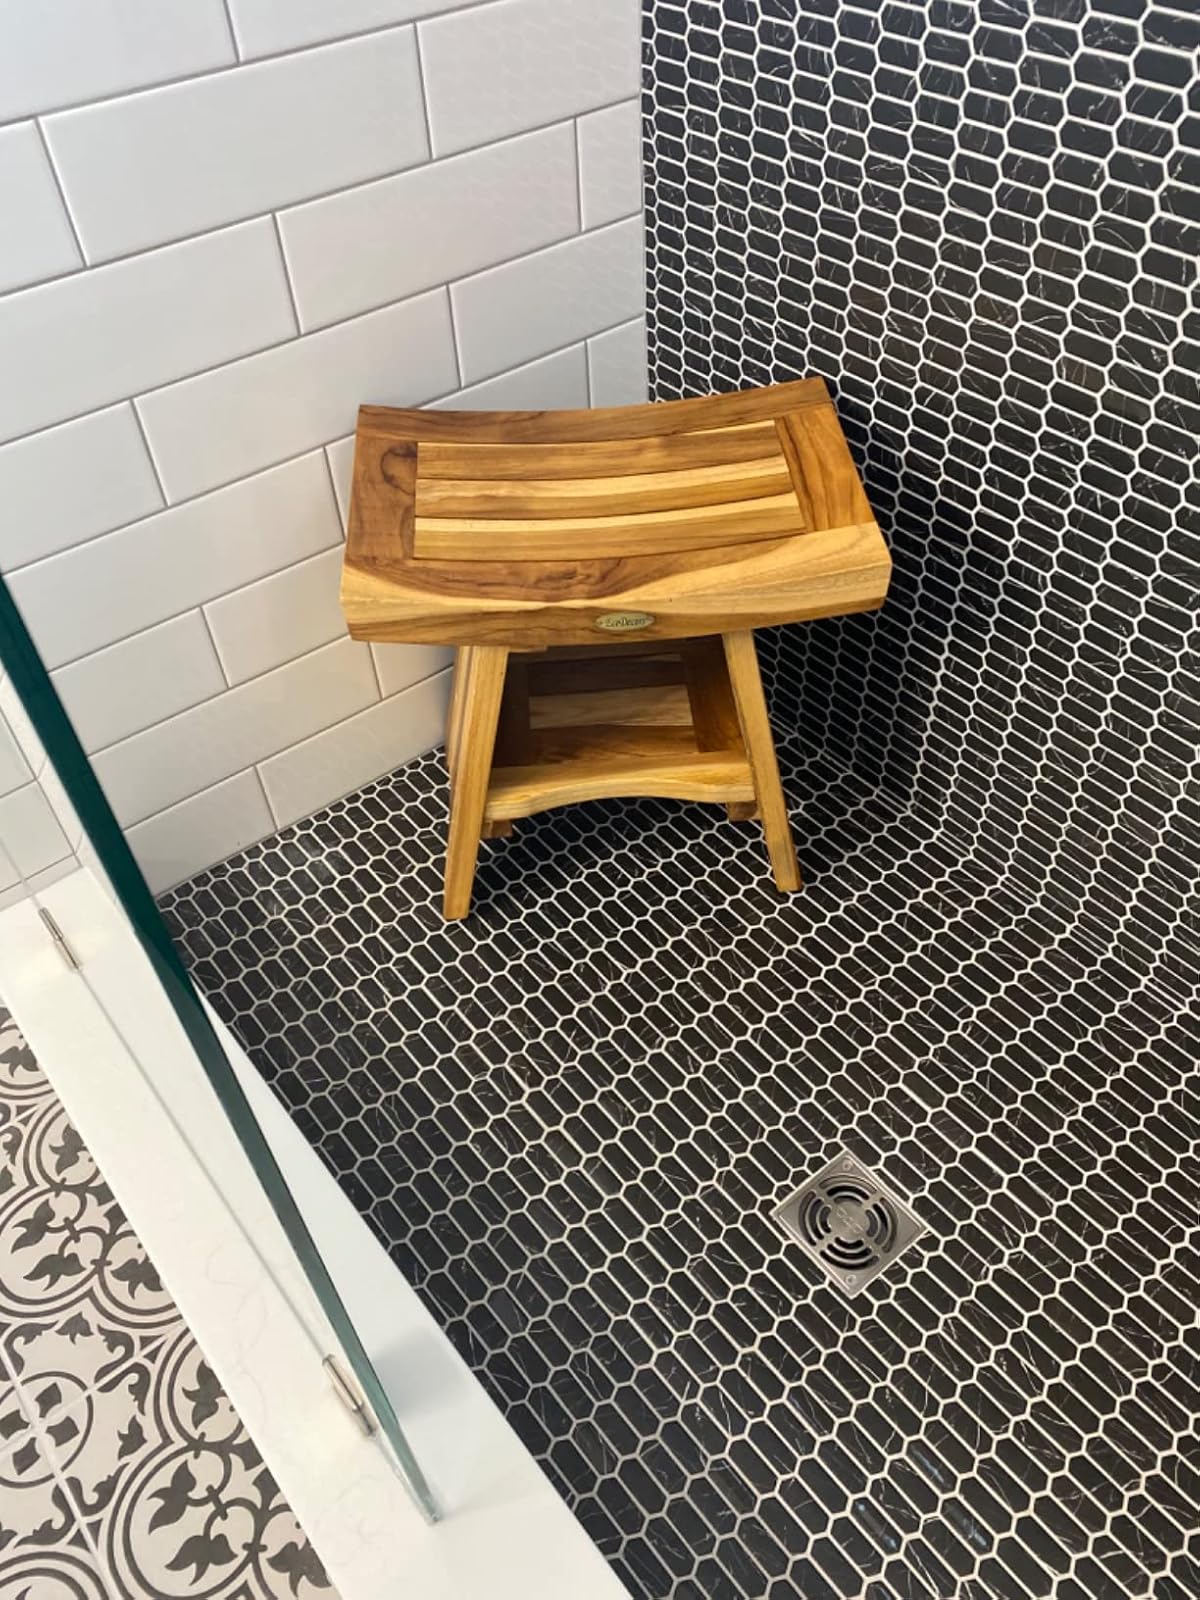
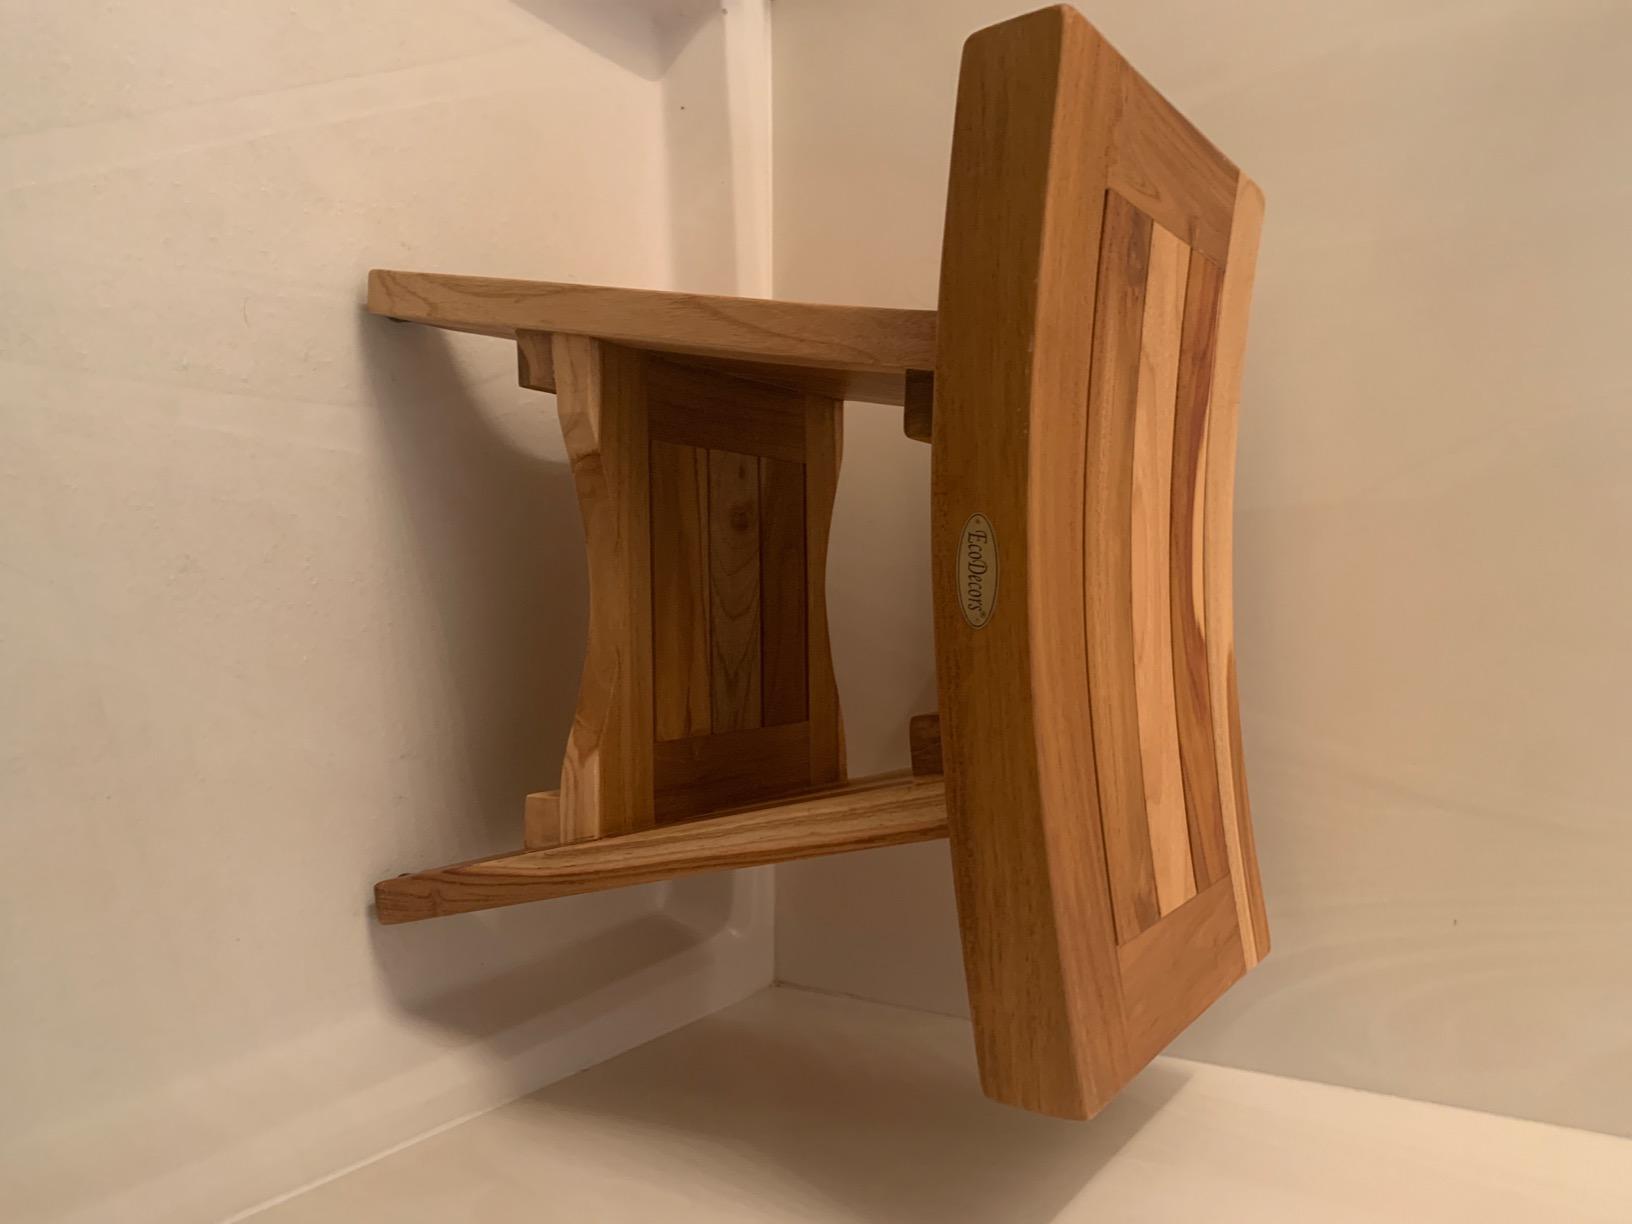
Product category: stool
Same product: yes